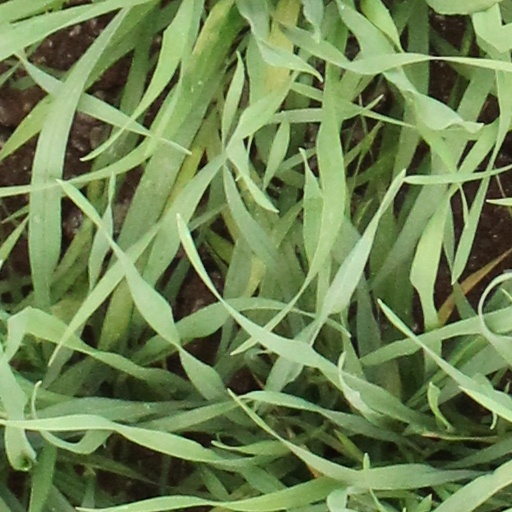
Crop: wheat